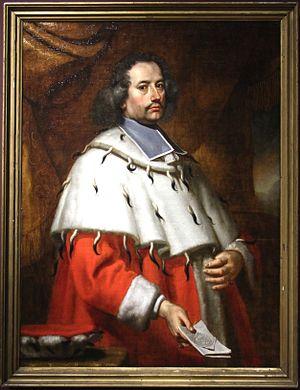
Jean-Hugo d’Orsbeck fut de 1675 à 1711 prince-évêque de Spire et, sous le nom de Jean VIII archevêque de Trèves de 1676 à 1711.